Śrem

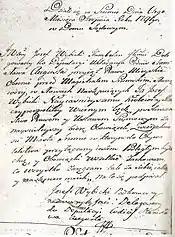
Declaration signed by Józef Wybicki, author of the Polish national anthem lyrics, of becoming a burgher of Śrem in 1791

Śrem was founded in the second half of the 10th century in the cradle of the emerging Polish state, when a fortified settlement, which protected the ford across the Warta on an important trade route from Silesia to Poznań, was erected on the right bank of the Warta river, and soon a trade settlement developed on the left bank. It is numbered among the oldest Lechitic settlements. Śrem received municipal rights from dukes Bolesław the Pious and Przemysł I of Greater Poland in 1253, the same year as Poznań.